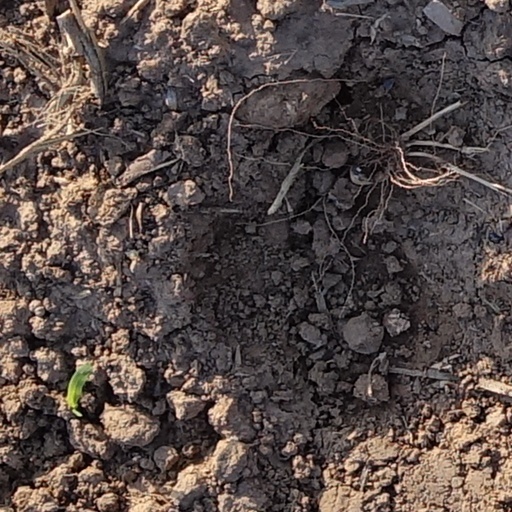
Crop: wheat